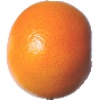
Label: Grapefruit Pink 1